The Story of Louis Pasteur

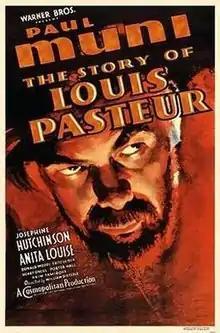
Theatrical release poster

The Story of Louis Pasteur is a 1936 American black-and-white biographical film from Warner Bros., produced by Henry Blanke, directed by William Dieterle, that stars Paul Muni as the renowned scientist who developed major advances in microbiology, which revolutionized agriculture and medicine. The film's screenplay—which tells a highly fictionalized version of Pasteur’s life—was written by Pierre Collings and Sheridan Gibney, and Edward Chodorov (uncredited).